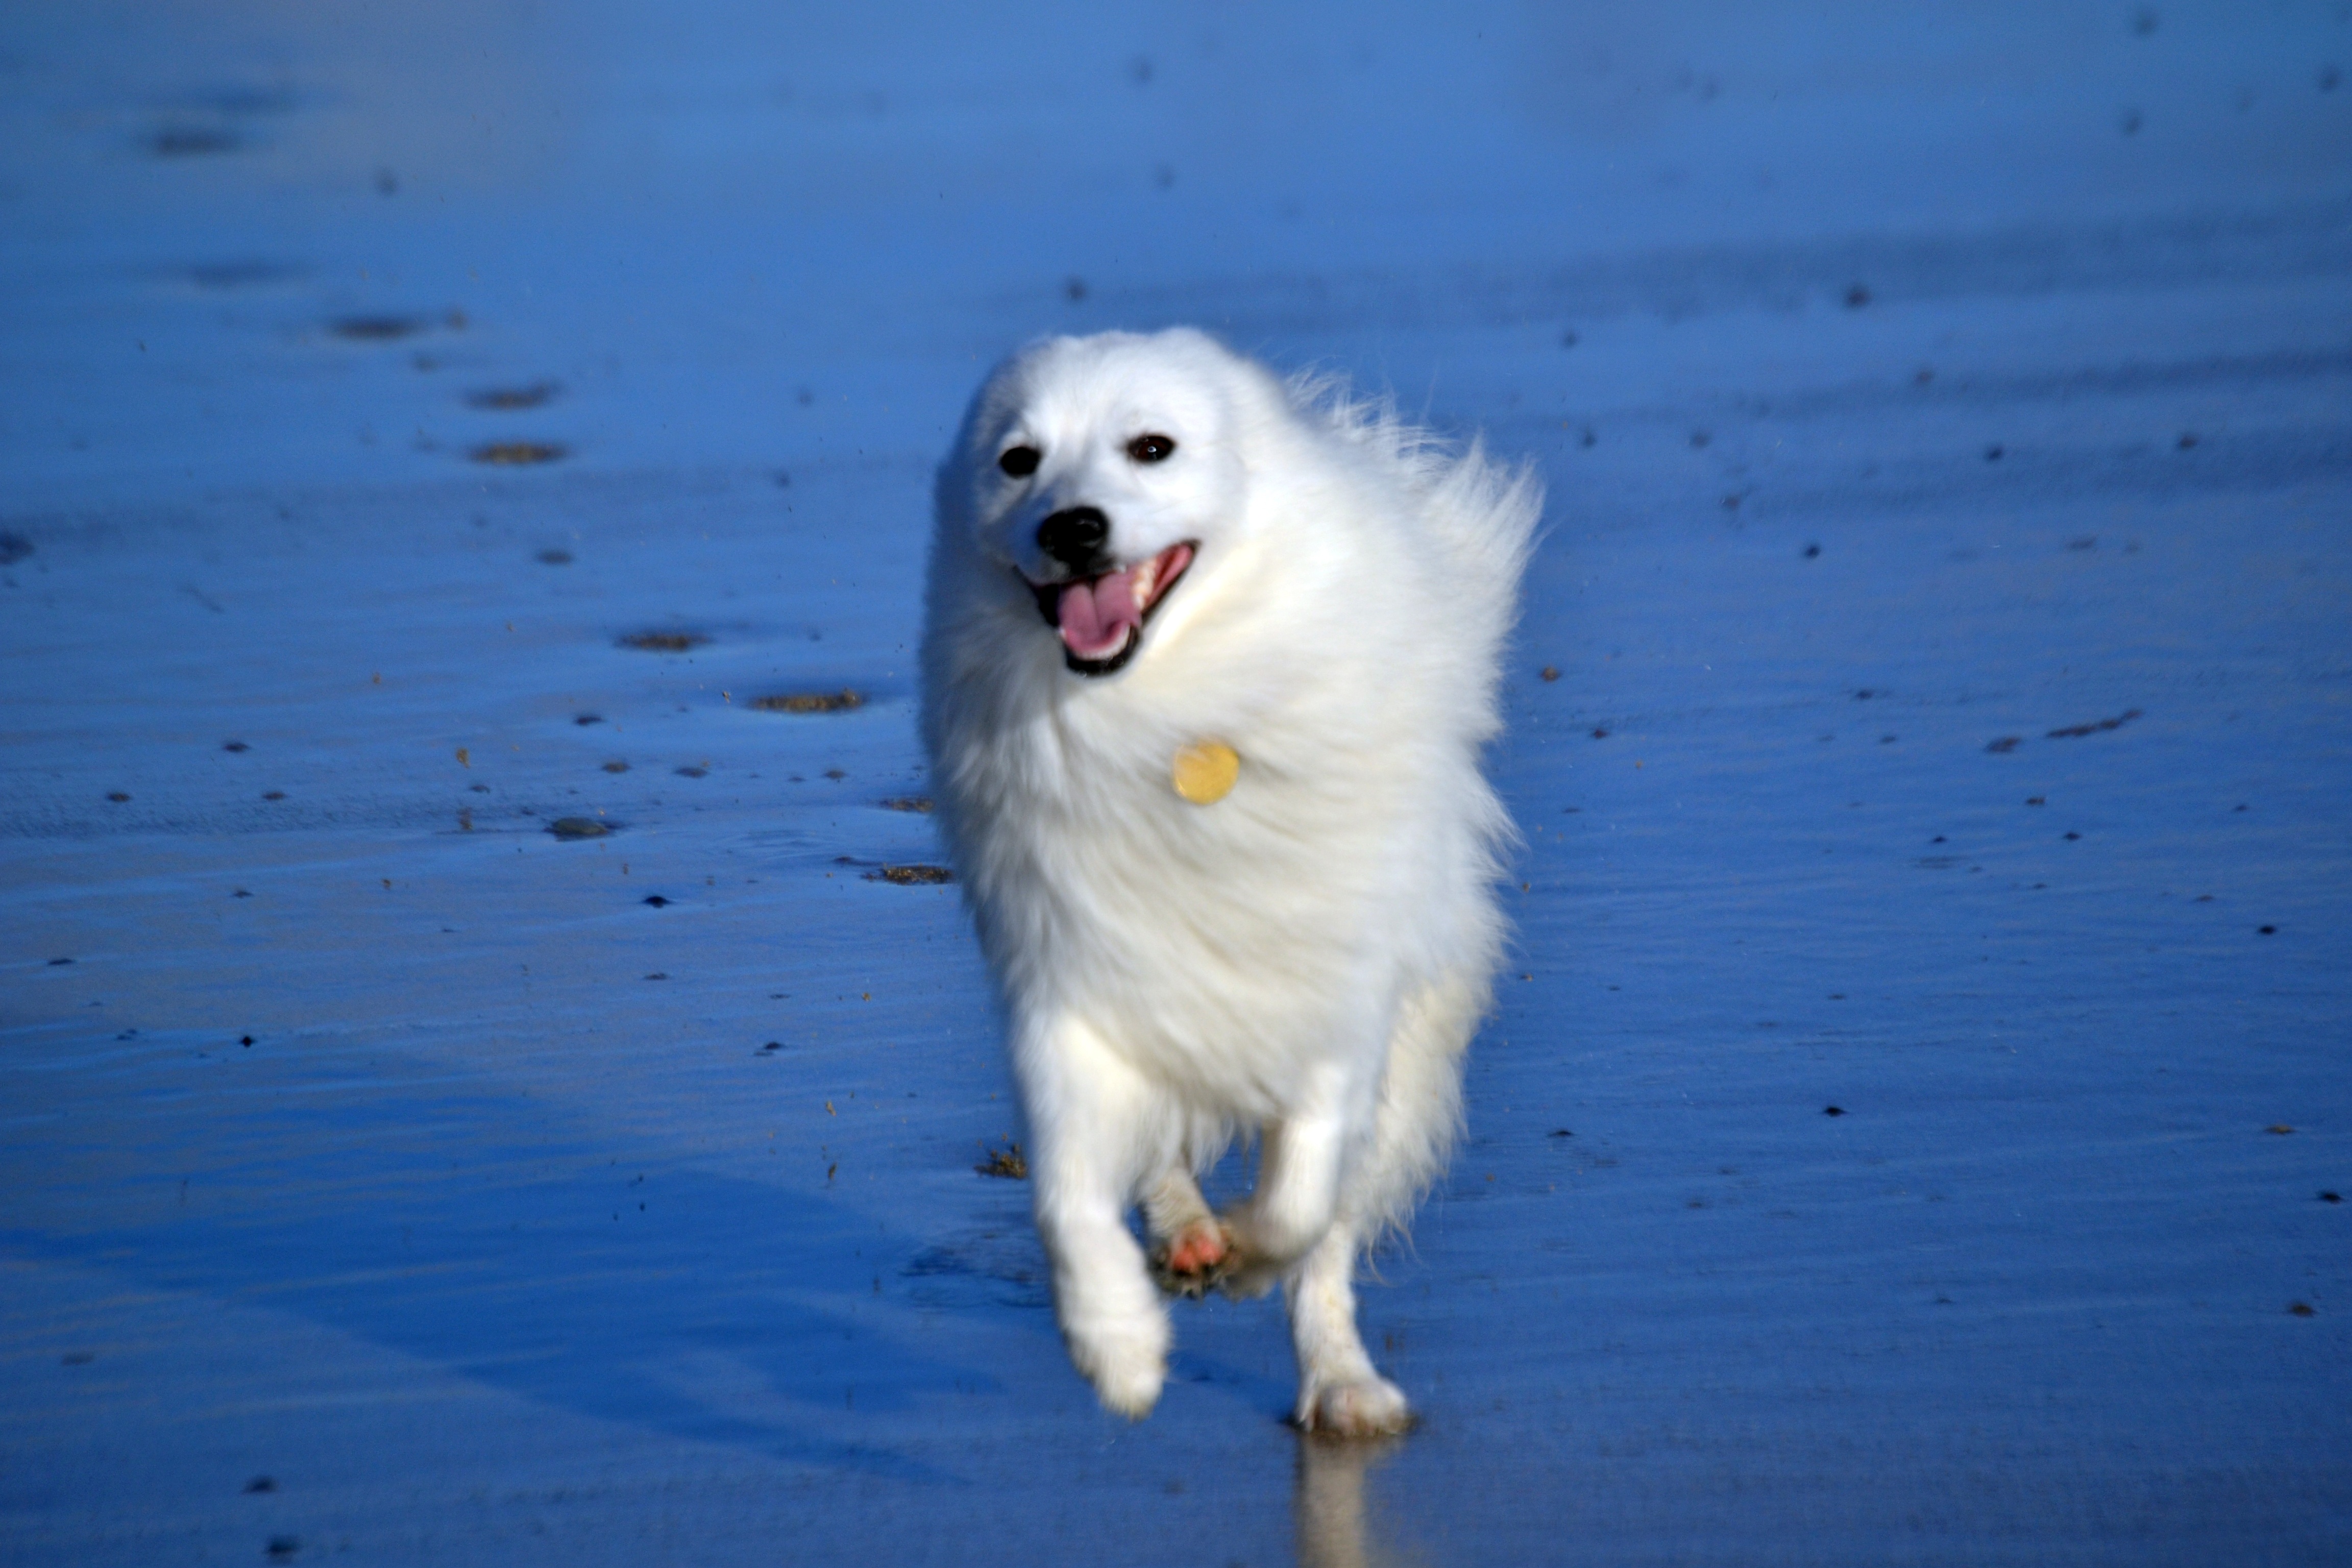
beach, white, running, puppy, dog, animal, cute, summer, pet, portrait, young, small, mammal, friend, playful, fun, one, happy, lovely, japanese, little, vertebrate, funny, tongue, domestic, adorable, breed, doggy, samoyed, spitz, purebred, pedigree, dog like mammal, dog breed group, japanese spitz, american eskimo dog, great pyrenees